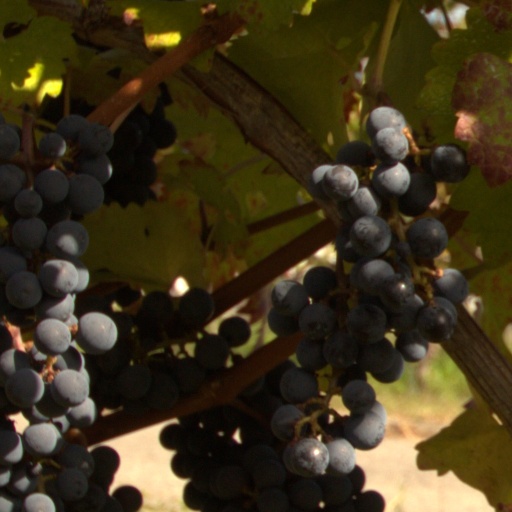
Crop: grape